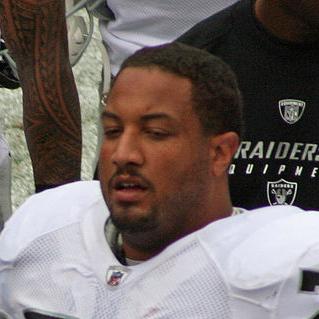
Age: 30